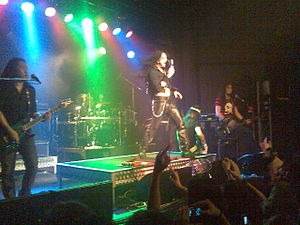
DragonForce
DragonForce live concert i Melbourne 2007
DragonForce er et engelsk power metal band dannet i London i 1999. Gruppen er kendt for deres hurtige guitar soloer, fantasyinspirerede tekster og for deres musik med elektroniske lydeffekter.